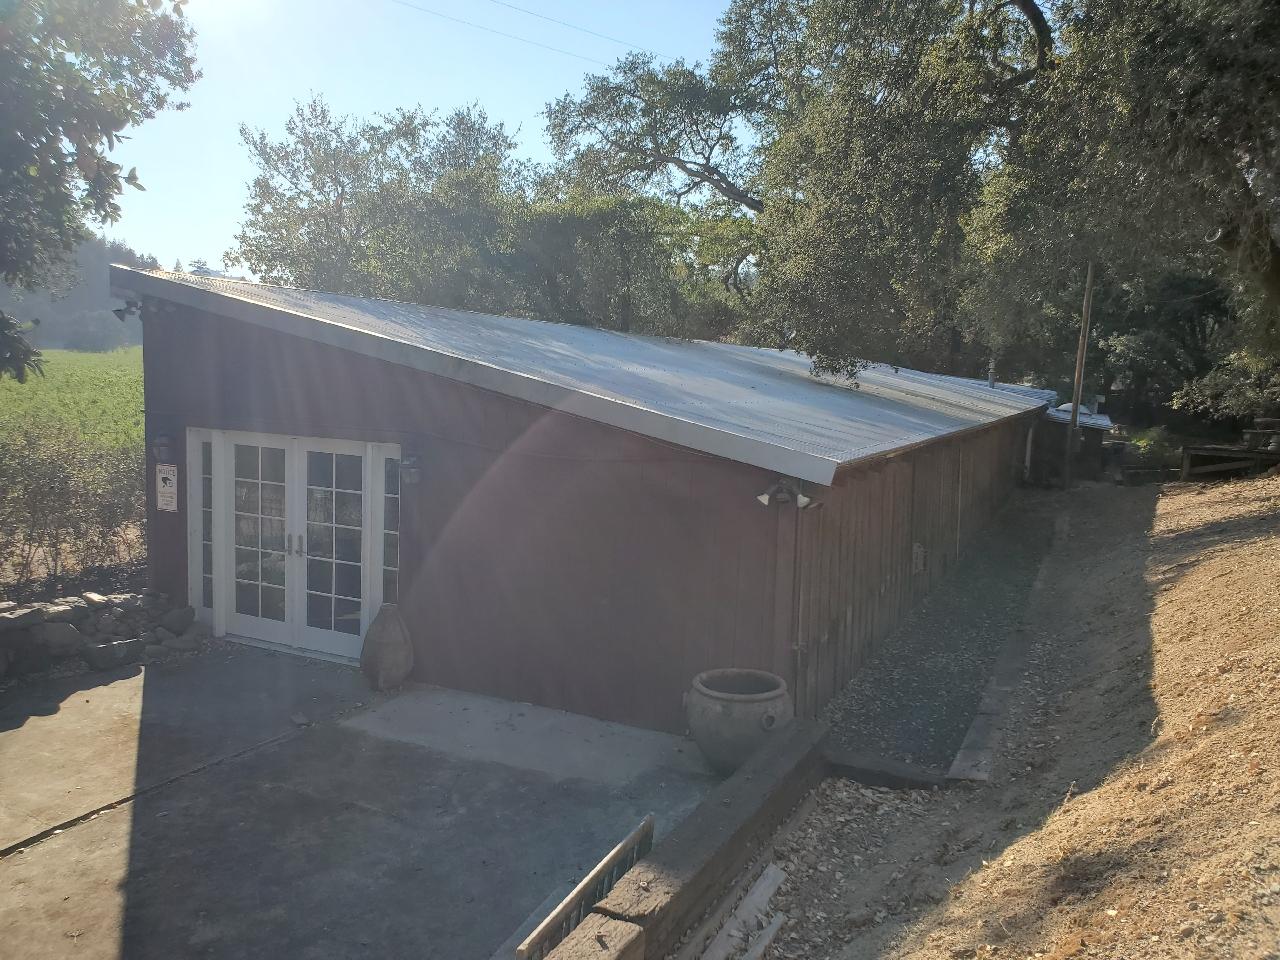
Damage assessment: no_damage